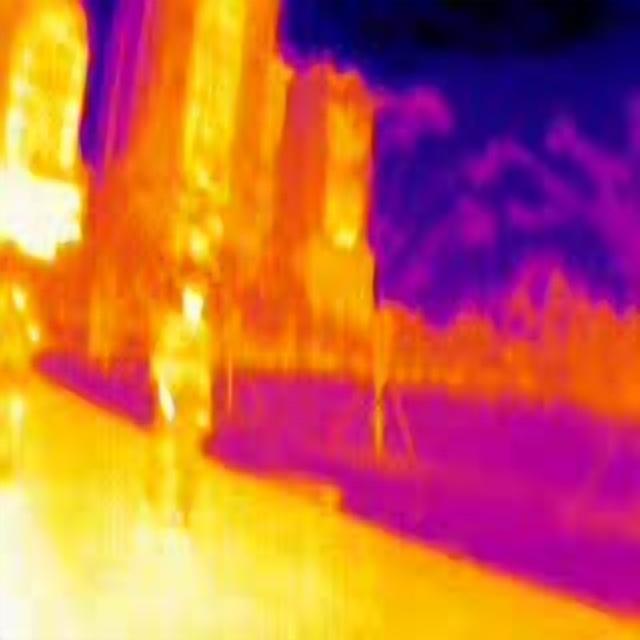
Detected objects:
label: person
label: person